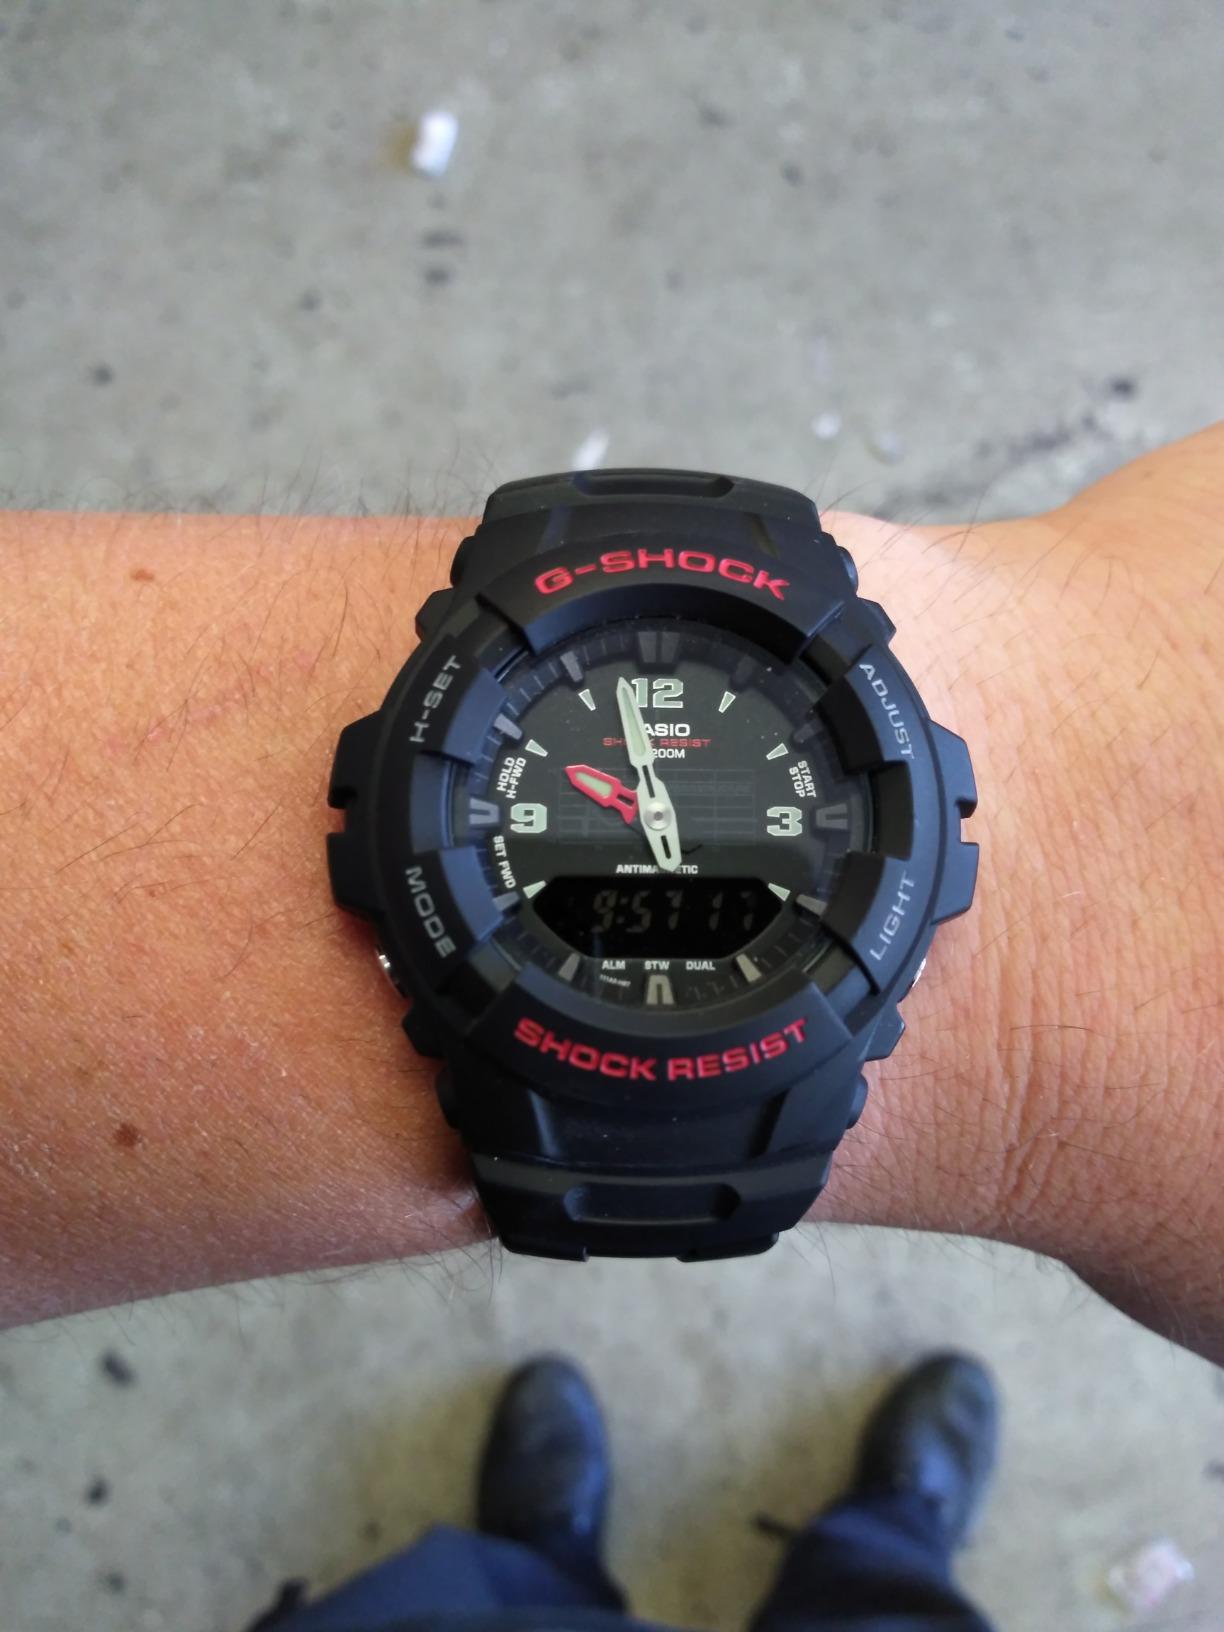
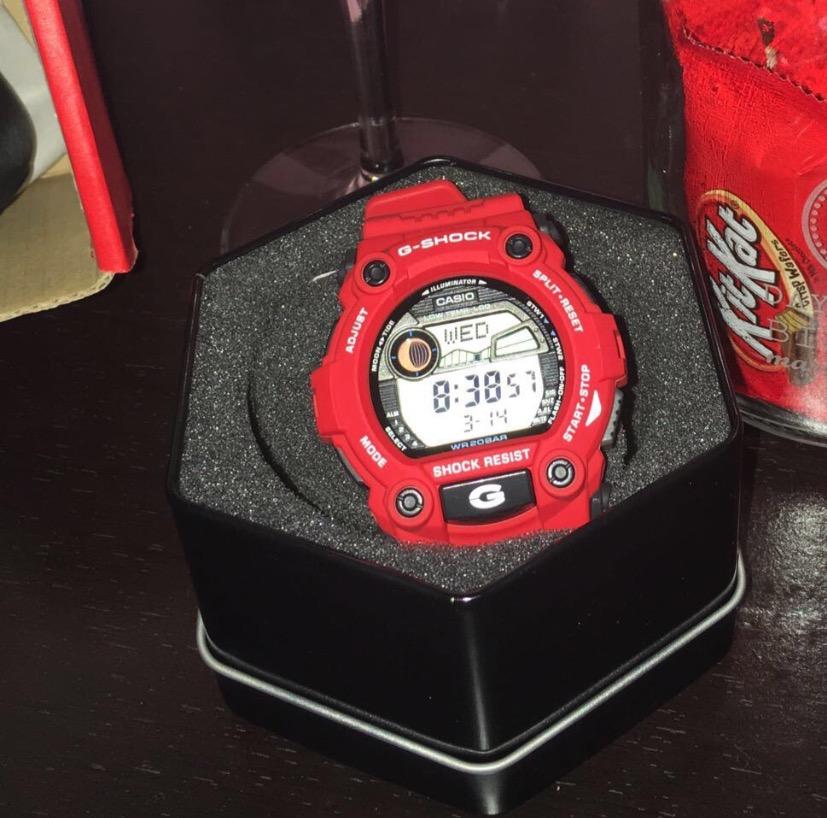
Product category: accessories_watch
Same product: no